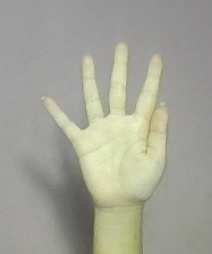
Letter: sheen